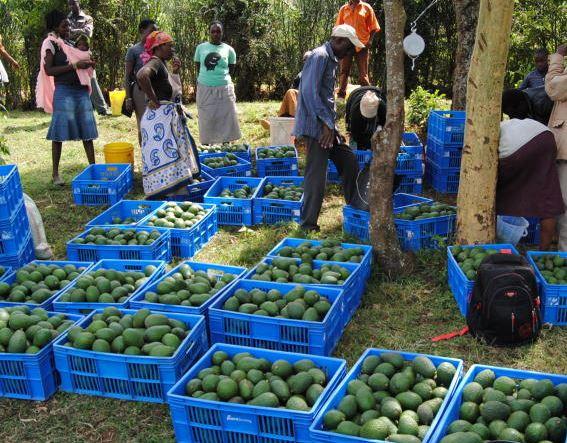
Wakulima wengi wa zao la parachichi wakiwa wanakusanya maparachichi hayo katika vifungashio vingi vya rangi ya bluu baharia tayari kwa kupeleka sokoni ama kutumika kama chakula.